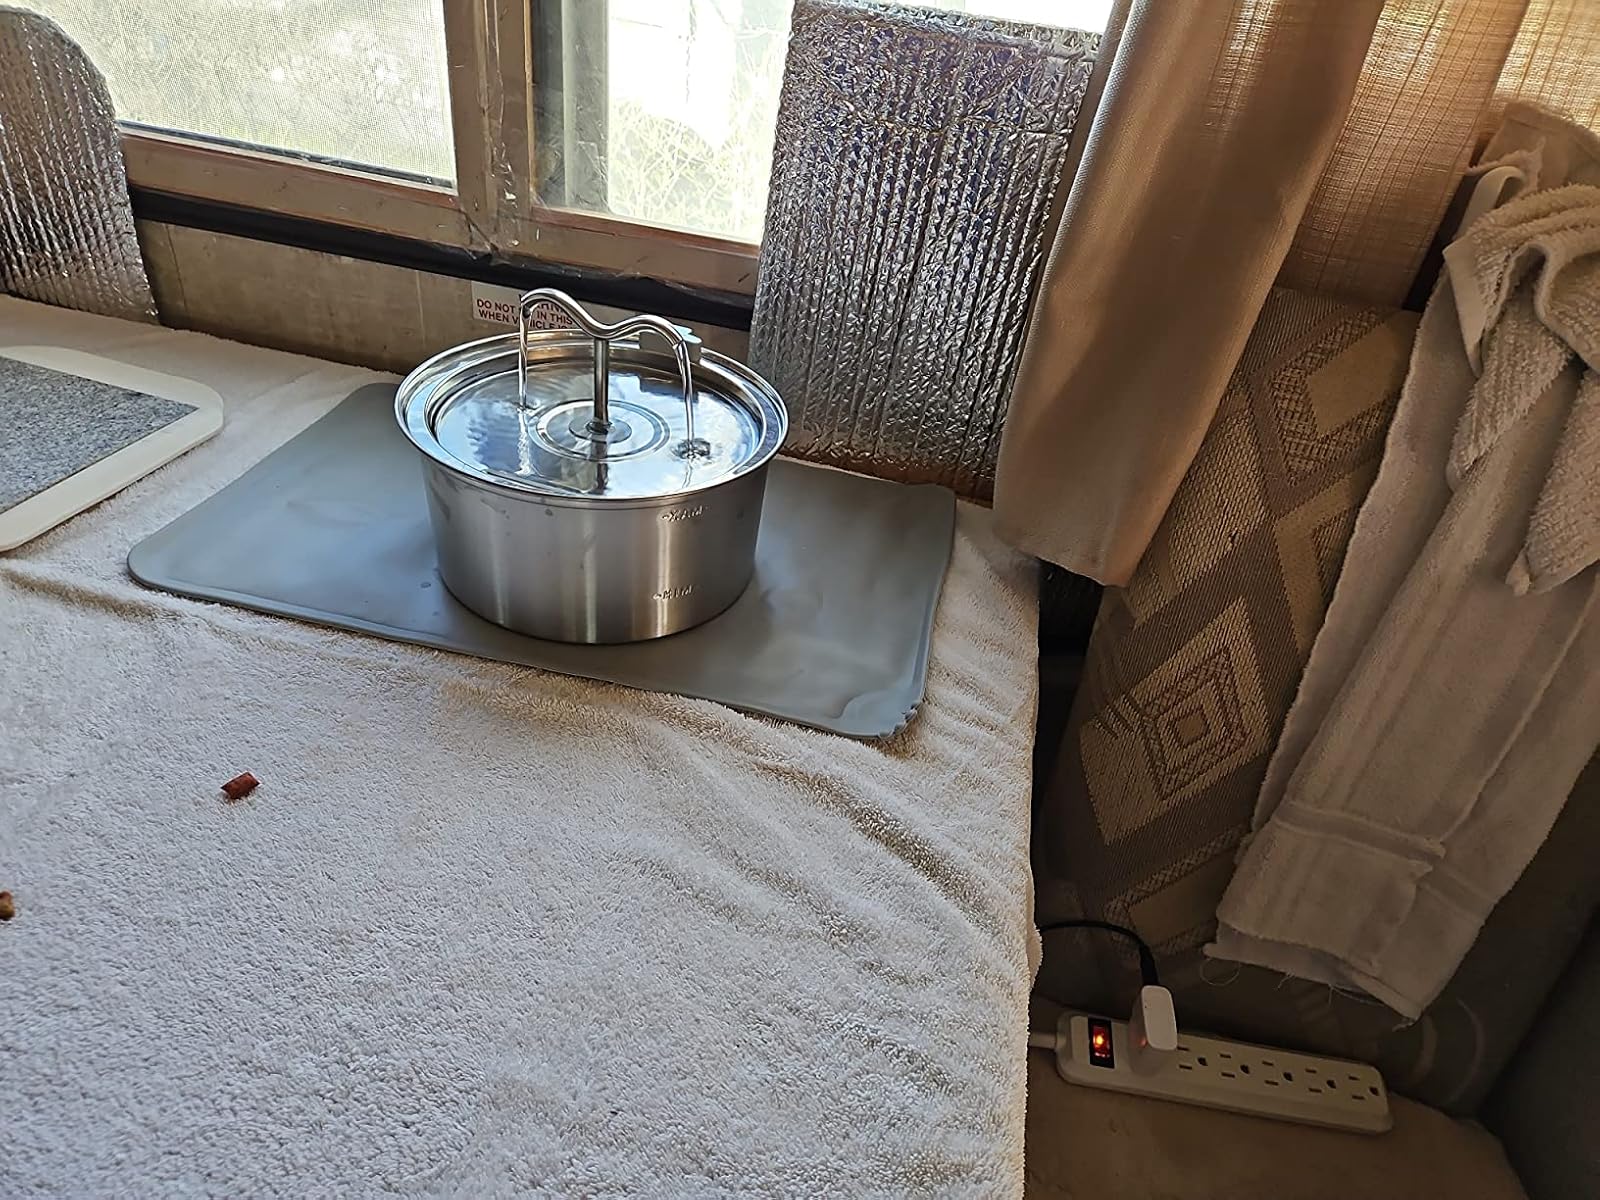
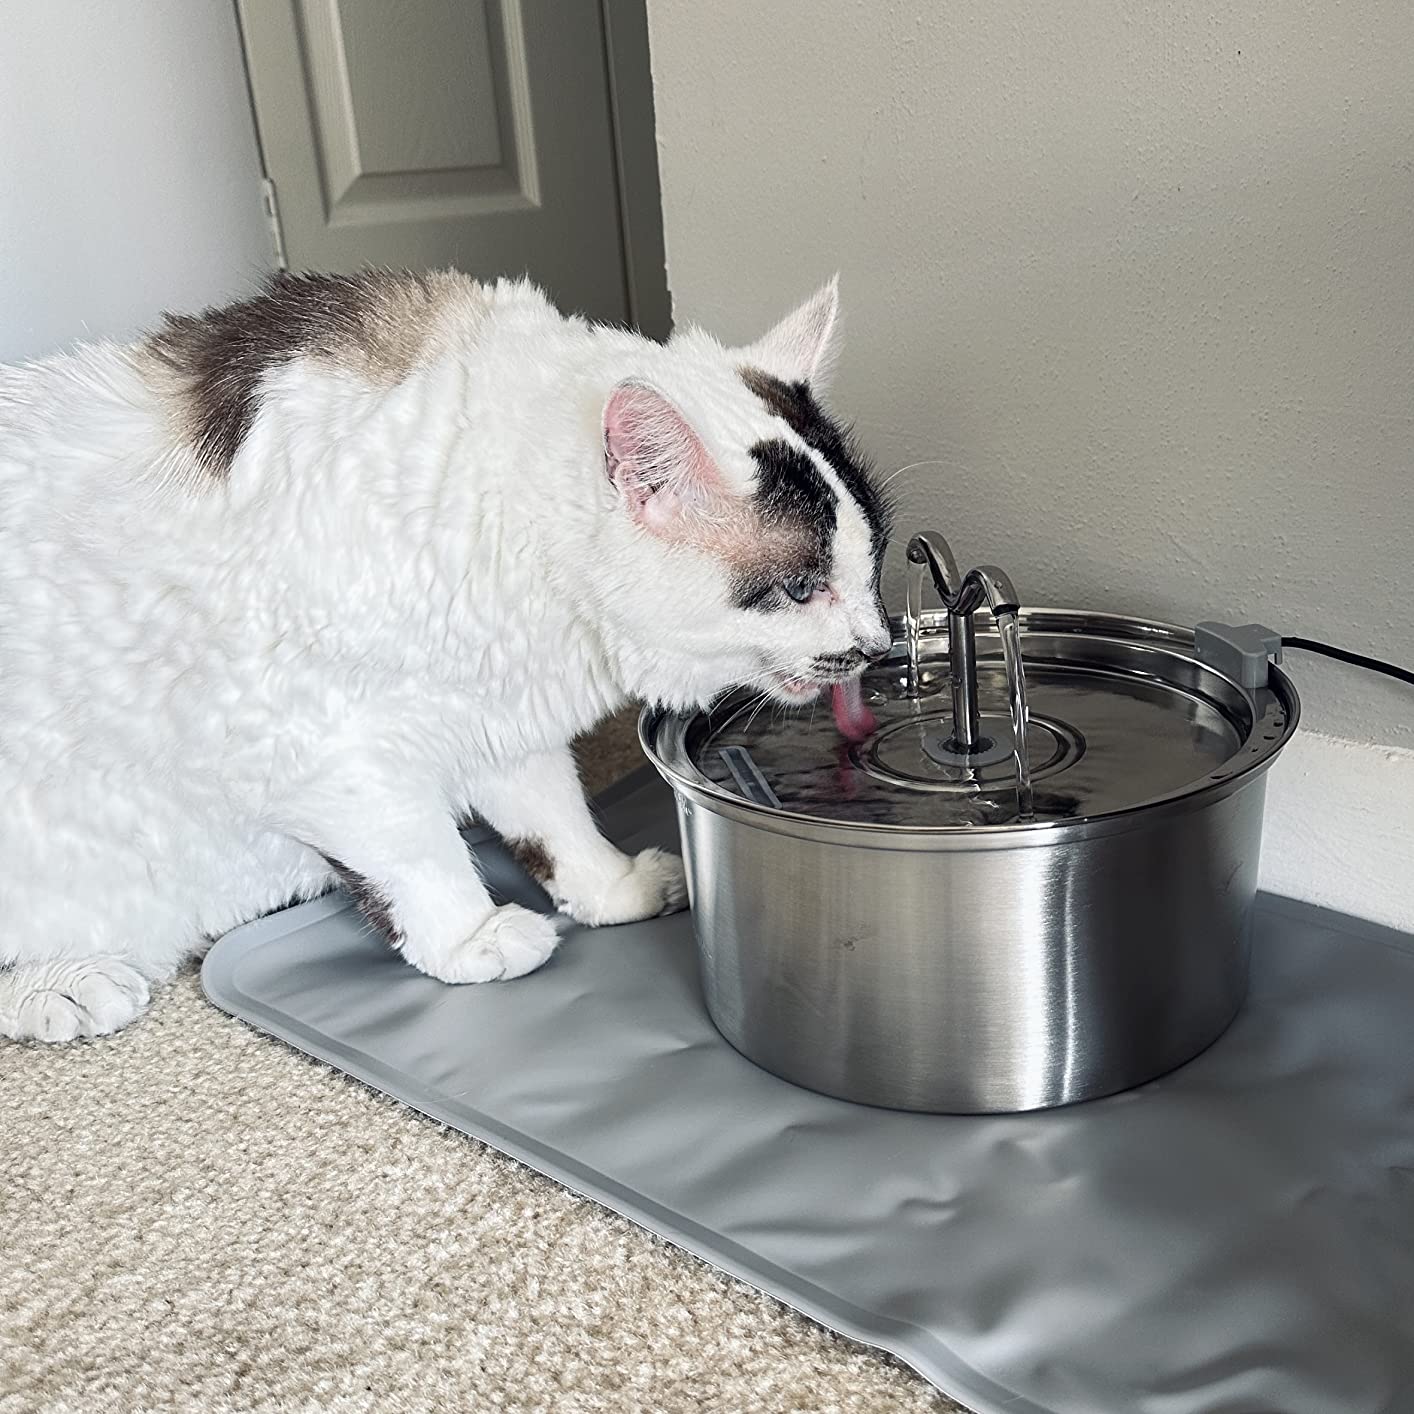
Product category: items_bowl
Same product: yes